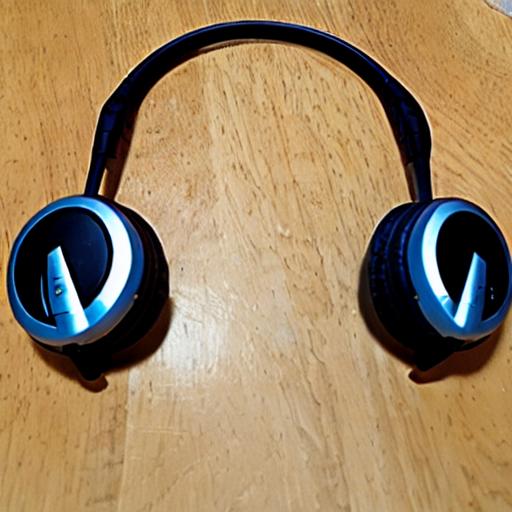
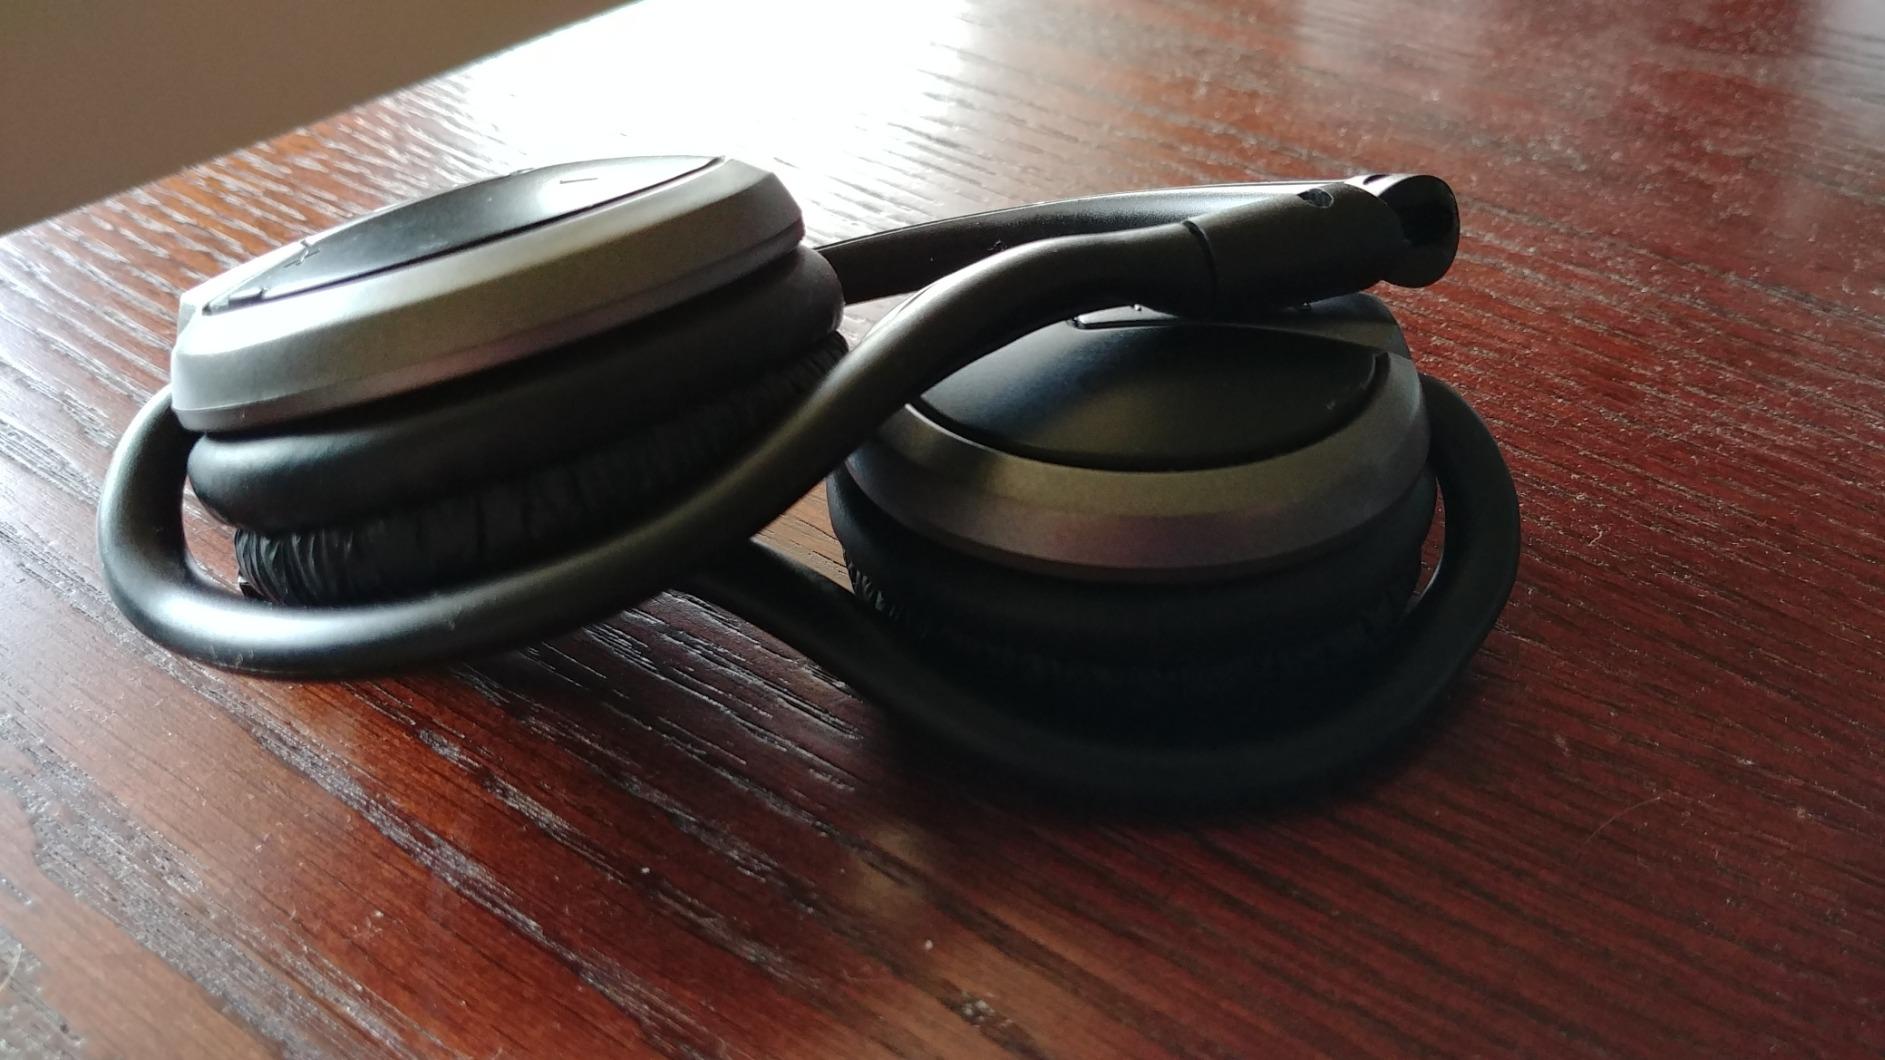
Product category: headphones
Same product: no